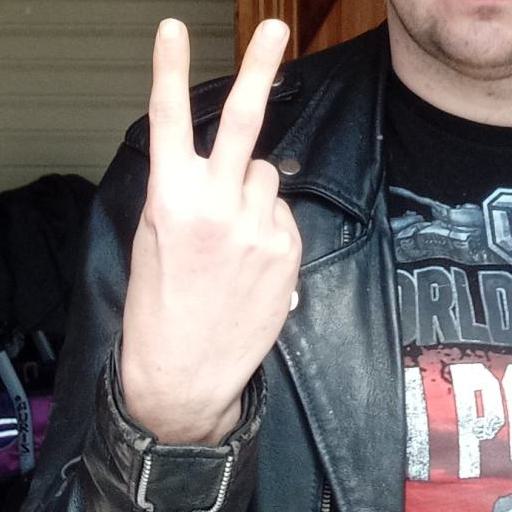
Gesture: peace_inverted